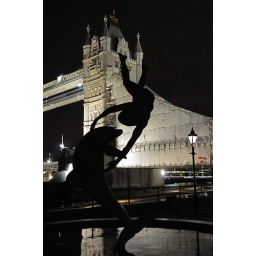
tower bridge by night